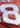
Number: 8